Answer in natural language. How many Windows are visible in the scene? Choose between the following options: 4, 2, 3, 5 or 0
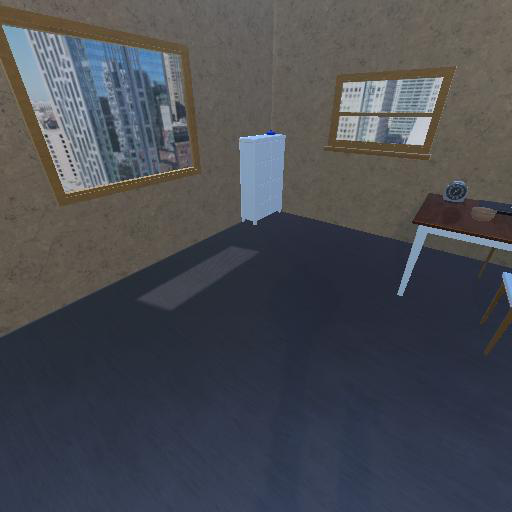
<answer>2</answer>